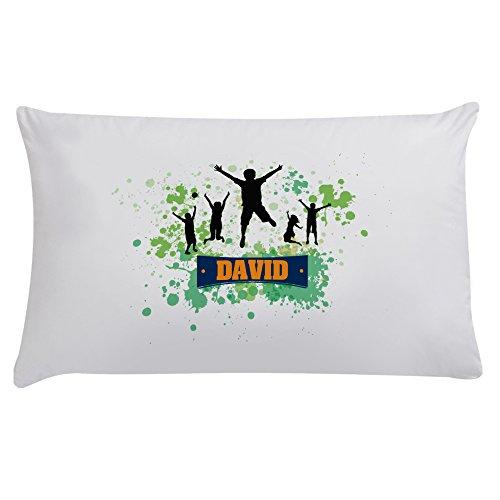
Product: Monogram Online AP-T220-4 Customized Happy Kids Sleeping Pillowcase
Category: Home & Kitchen | Bedding | Kids' Bedding | Sheets & Pillowcases | Pillowcases
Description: Great Condition.
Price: $19.25
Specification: ProductDimensions:30x0.2x20inches|ItemWeight:4ounces|ShippingWeight:4.8ounces(Viewshippingratesandpolicies)|Manufacturer:MonogramOnline|ASIN:B01MUDN6RQ|Itemmodelnumber:AP-T220-4